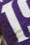
Number: 1